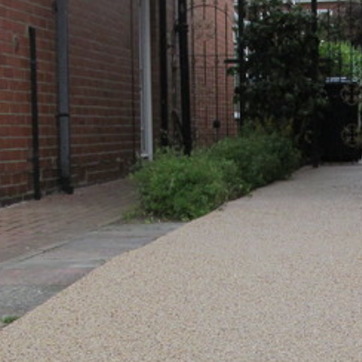
Material: foliage